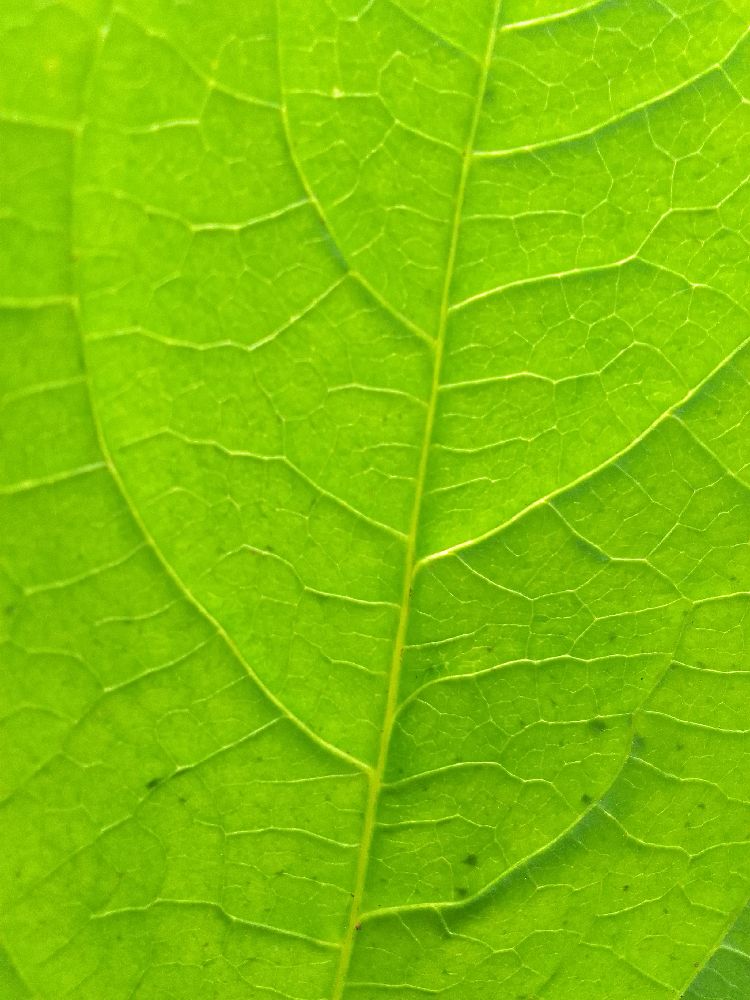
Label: healthy